Omura's whale

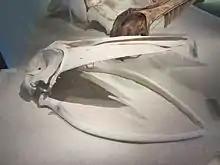
Skull of Omura's whale in National Museum of Natural Science

The six specimens obtained in the Solomon Sea in 1976 were only noted to be smaller at sexual maturity than the "ordinary" Bryde's whales caught off New Zealand, whereas the two caught near the Cocos-Keeling Islands in 1978 were not differentiated from the 118 other "ordinary" Bryde's whales taken in the eastern Indian Ocean, south of Java. As a result of allozyme analysis, their distinctive baleen and small size at physical maturity compared to Bryde's whale, and photographs obtained of the harvested whales (showing their fin whale-like coloration), Shiro Wada and Kenichi Numachi (1991) decided that these eight individuals represented members of a new species of baleen whale. However, due to the lack of a detailed osteological study and the absence of "conclusive data", the International Whaling Commission decided to consider them only as a regionally distinct group of "small-form Bryde's whale". Despite this declaration, the specific status of the Solomon Sea specimens was supported by a mitochondrial DNA study done by Hideyoshi Yoshida and Hidehiro Kato (1999).